Tár

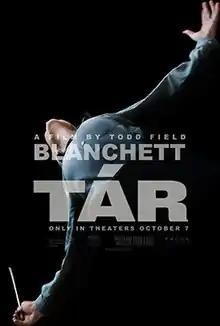
Theatrical release poster

Tár is a 2022 psychological drama film written and directed by Todd Field. Cate Blanchett stars as Lydia Tár, a world-renowned conductor, whose life unravels after she is accused of misconduct. The supporting cast includes Nina Hoss, Noémie Merlant, Sophie Kauer, Julian Glover, Allan Corduner, and Mark Strong.